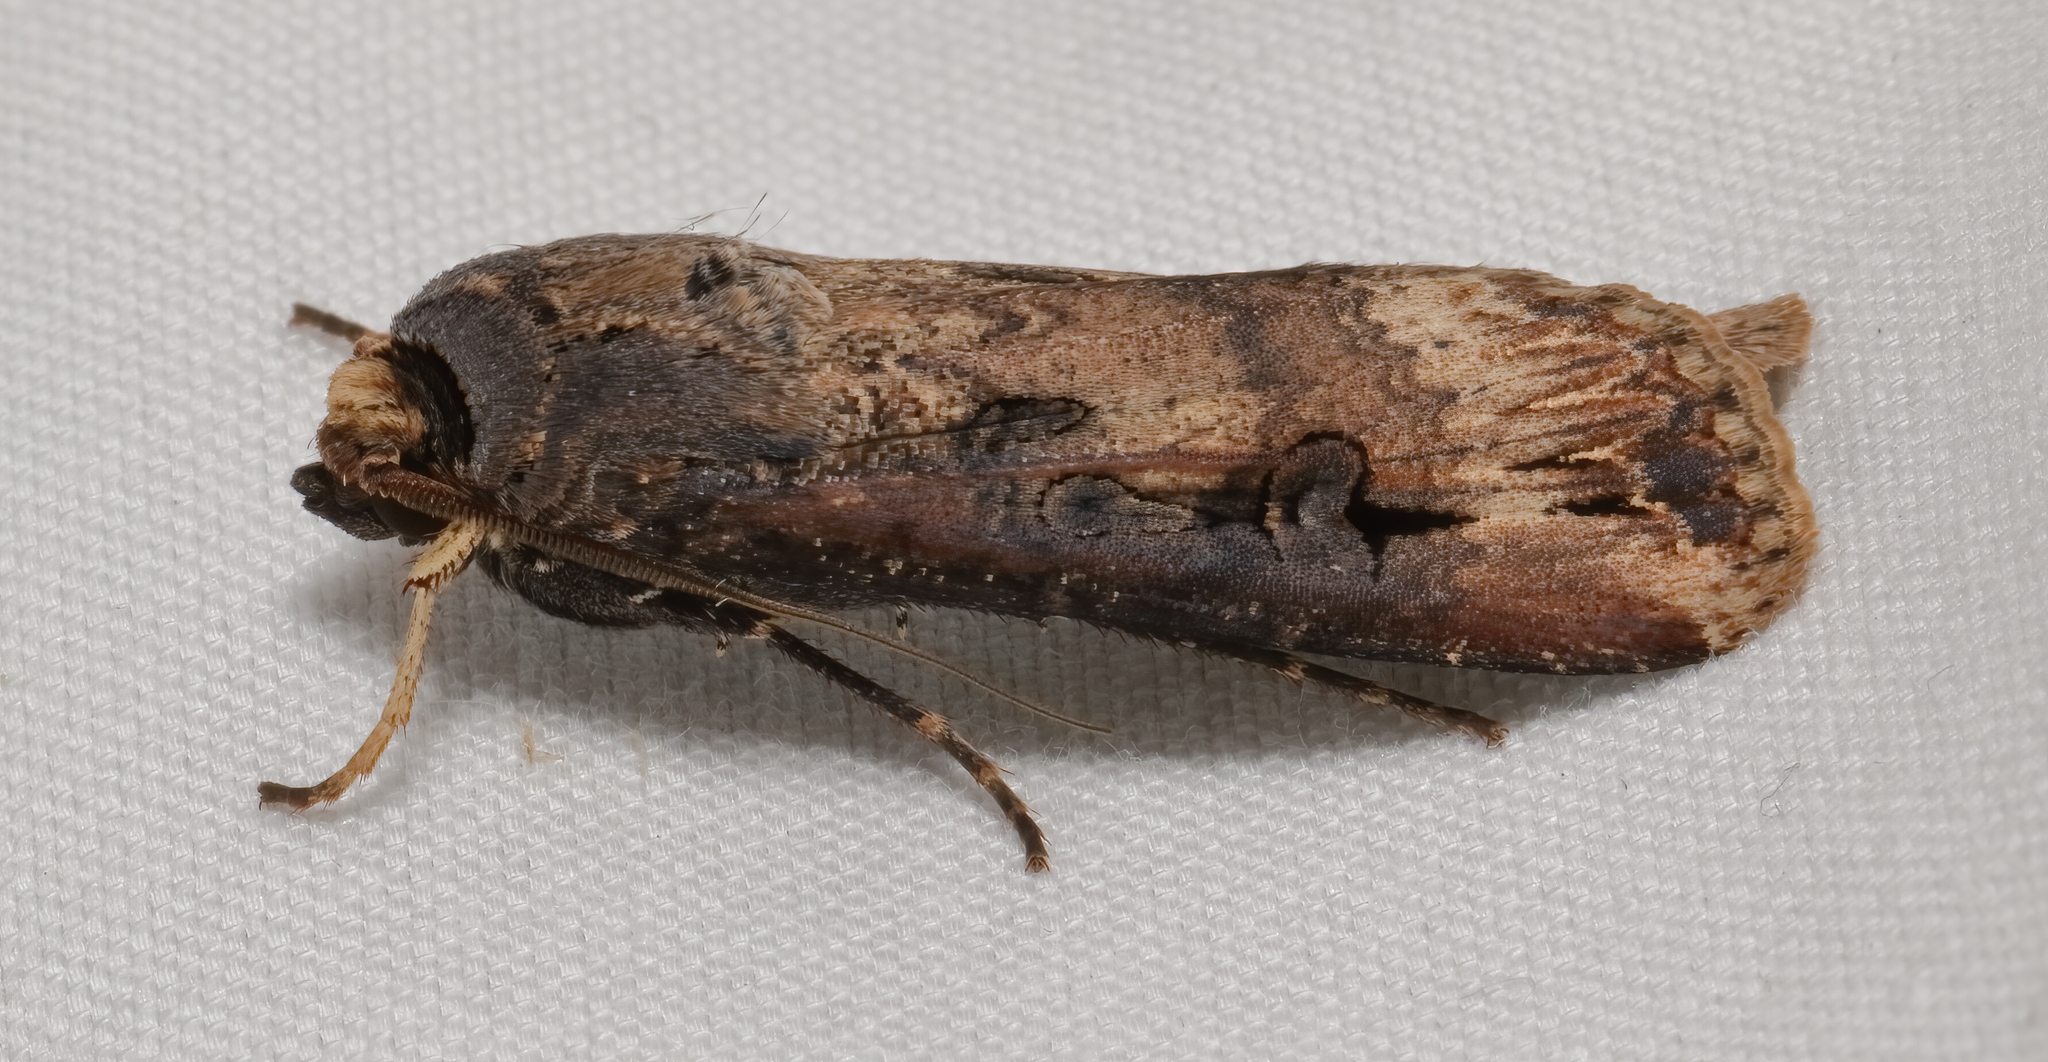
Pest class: cutworms